Garfield Peak (Oregon)

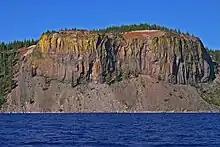
A view of a Crater Lake lichen wall from a boat in the lake

Garfield Peak was created after Mount Mazama, a large stratovolcano, erupted violently approximately 7,700 years ago, formed on the rim of its caldera which now contains Crater Lake. The walls along the southern rim of Crater Lake have had a peculiar influence from sulfur steams coming off fumaroles, which color the rock especially on Garfield Peak, the Eagle Crags and Applegate trail. The rock color frequently changes from shades of red, brown, to yellow. The reds and browns of the igneous rocks tend to be a result of the initial stages of rock decay and the inevitable pigments made by a long-standing combination of oxygen, iron, and water.